Mark Ballas

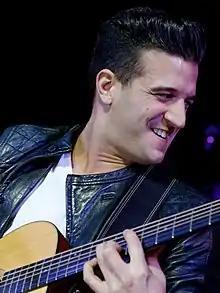
Ballas in 2013

As an actor, Ballas played the lead role of Tony in the musical "Copacabana" and was the lead dancer in the UK national tour of the Spanish musical "Maria de Buenos Aires". He was also the understudy for the role of Ritchie Valens in the UK national tour of "Buddy, The Buddy Holly Story". Ballas played an extra in "Harry Potter and the Sorcerer's Stone" as part of the Hufflepuff House. In October 2008, Ballas made a guest appearance on the season premiere of "Samantha Who".